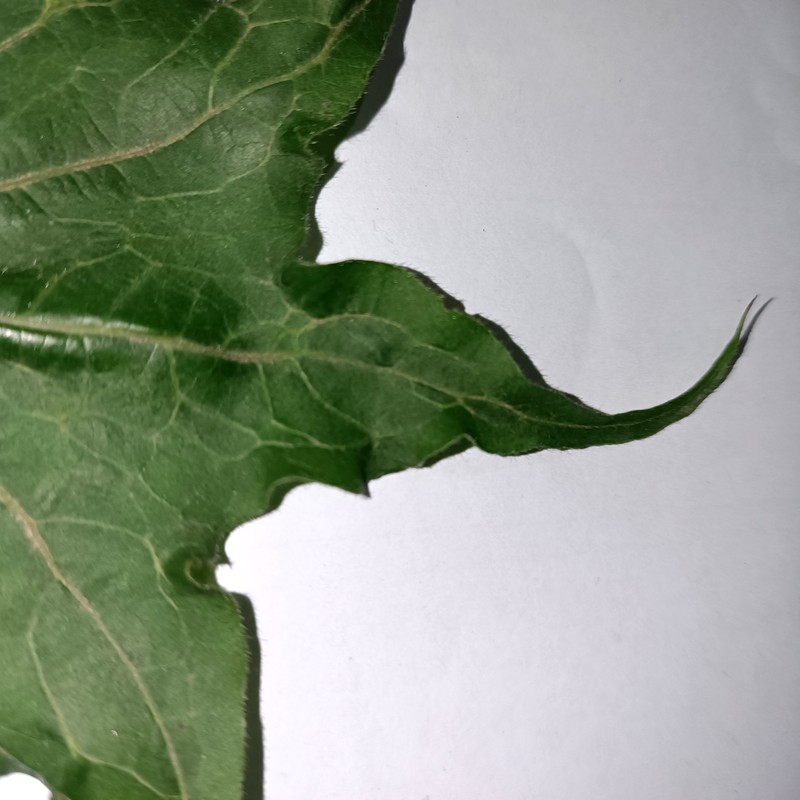
Label: Herbicide Growth Damage